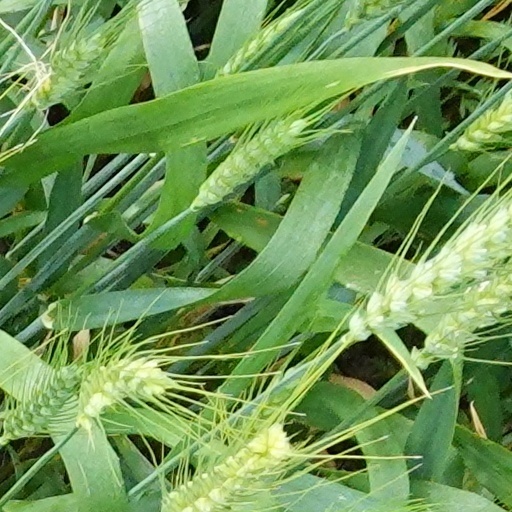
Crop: wheat